Henry Babington Smith

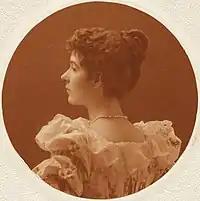
Lady Elizabeth Mary Bruce (later Babington Smith).Simla.1898

Babington Smith married Lady Elizabeth Bruce (1877–1944), the eldest daughter of Victor Bruce, 9th Earl of Elgin, the Viceroy of India. They had four sons and five daughters: